Hacienda Mercedita

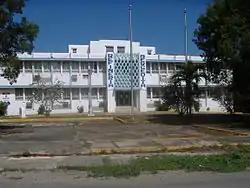
Abandoned Central Mercedita sugar refinery office building. Note the "Snow White Sugar" sign and decal on the left of the building facade.

Hacienda Mercedita was a sugarcane plantation in Ponce, Puerto Rico, founded in 1861, by Juan Serrallés Colón. Today Hacienda Mercedita no longer grows sugarcane and its lands are instead used for growing mangoes, grasses, landscape plants and palms, coconut palms, bananas, and seeds.